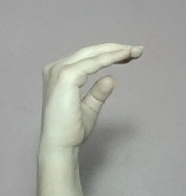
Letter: jeem